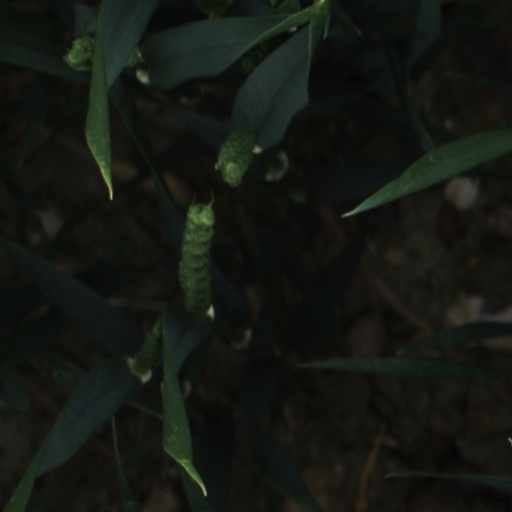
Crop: wheat